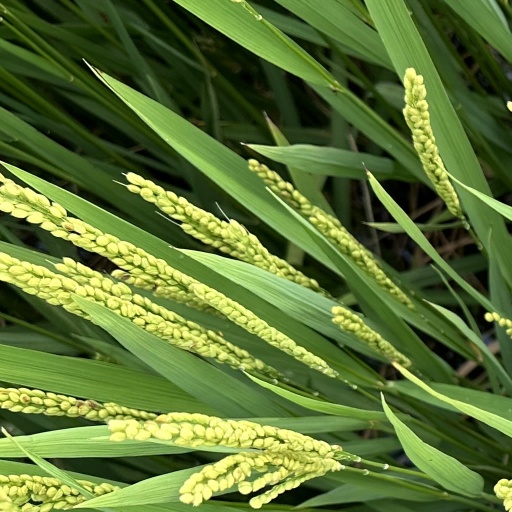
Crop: rice